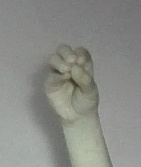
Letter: ha